Josip Vancaš

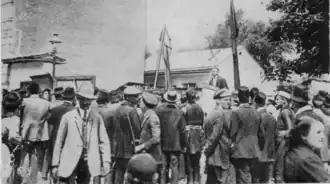
Josip Vancaš addressing a crowd in Sarajevo, 29 June 1914.

Born into a Croat family in Sopron, Hungary, where his father worked as a postal clerk, Vancaš attended the High Technical School in Zagreb, where his father had been appointed postmaster.